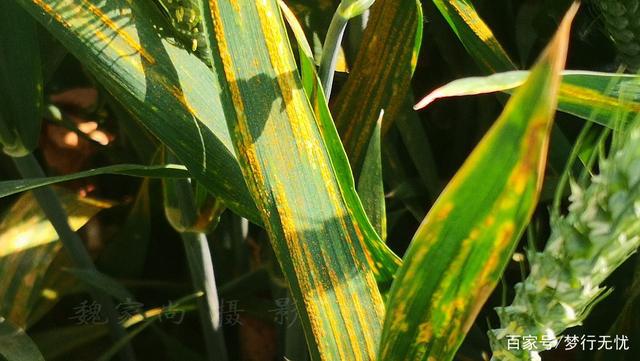
Plant: Wheat
Disease: wheat stripe rust